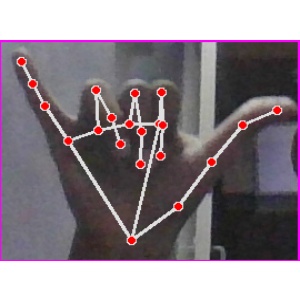
अक्षर: य